Sonoma Raceway

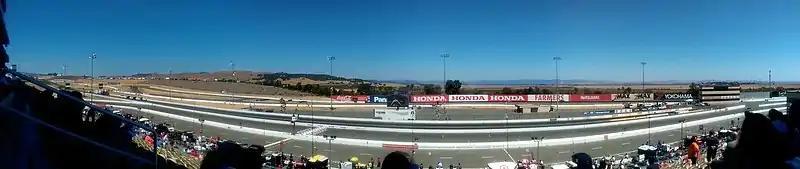
The view from the upper main grandstand at the finish line at Sonoma Raceway

The fastest official all-time track record set during a race weekend on the original Long Grand Prix Road Course is 1:20.683, set by Allan McNish in an Audi R8 during qualifying for the 2000 Grand Prix of Sonoma. As of April 2025, the fastest official race lap records at Sonoma Raceway for different classes are listed as: